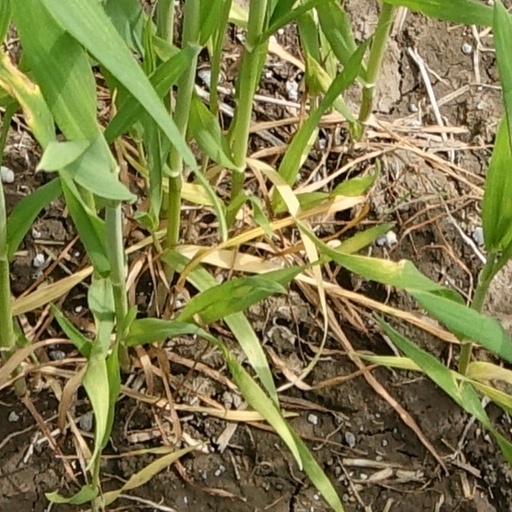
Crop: wheat